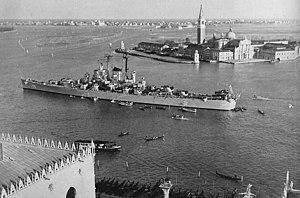
La dénomination de croiseur lourd est communément employée à partir de 1930 et jusqu'à la fin de la Seconde Guerre mondiale pour désigner un croiseur, c'est-à-dire un navire principalement armé de canons, d'un déplacement supérieur à 1 850 tonnes, et inférieur à 10 000 tonnes conformément au traité de Washington et dont l'artillerie principale avait un calibre supérieur à 155 mm, et au plus égal à 203 mm, conformément au traité naval de Londres. Si la distinction entre croiseur lourd et croiseur léger a ainsi été claire pendant quelques années, l'apparition, après 1935, des « grands croiseurs légers », déplaçant 10 000 tonnes, et armés de dix à quinze canons de 152 ou 155 mm, tirant jusqu'à 8 à 10 coups par minute, avec des blindages de ceinture de plus de 100 mm, a sérieusement contribué à brouiller les catégories.